Borjomi-Kharagauli National Park

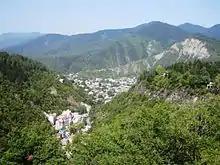
Borjomi-Kharagauli National Park near resort Borjomi.

The Baku–Tbilisi–Ceyhan pipeline skirts the edge of this National Park and crosses its watershed. The decision to run the BTC Pipeline near this pristine region drew considerable ire from environmental groups who allege that a leak could disrupt the Borjomi ecosystem. These groups also point out that the area is a source of frequent landslides that could increase the chance of a breach of the pipeline. They also allege that simply building a pipeline in this region will have a negative effect on sales of Borjomi mineral water. Mineral water makes up a significant portion of Georgia exports. In August 2008, more than three square kilometres of forest in the park were burnt in what Georgia claimed was an ecocide by Russia.